Colonel White

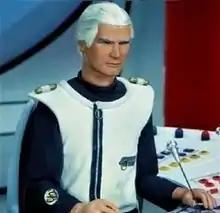
Colonel White as seen in "Captain Scarlet and the Mysterons"

Colonel White is a character in the 1960s British Supermarionation television series "Captain Scarlet and the Mysterons" and its 2005 CGI remake, "New Captain Scarlet". In both series, he is the commander-in-chief of Spectrum, the security organisation dedicated to defending Earth against the Mysterons, a race of Martians. He is also the commander of Spectrum's airborne headquarters, Cloudbase.